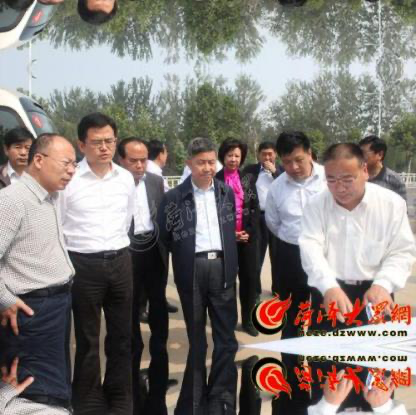
Objects in the image:
label: head
label: head
label: head
label: head
label: head
label: head
label: head
label: head
label: head
label: head
label: head
label: head
label: head
label: head